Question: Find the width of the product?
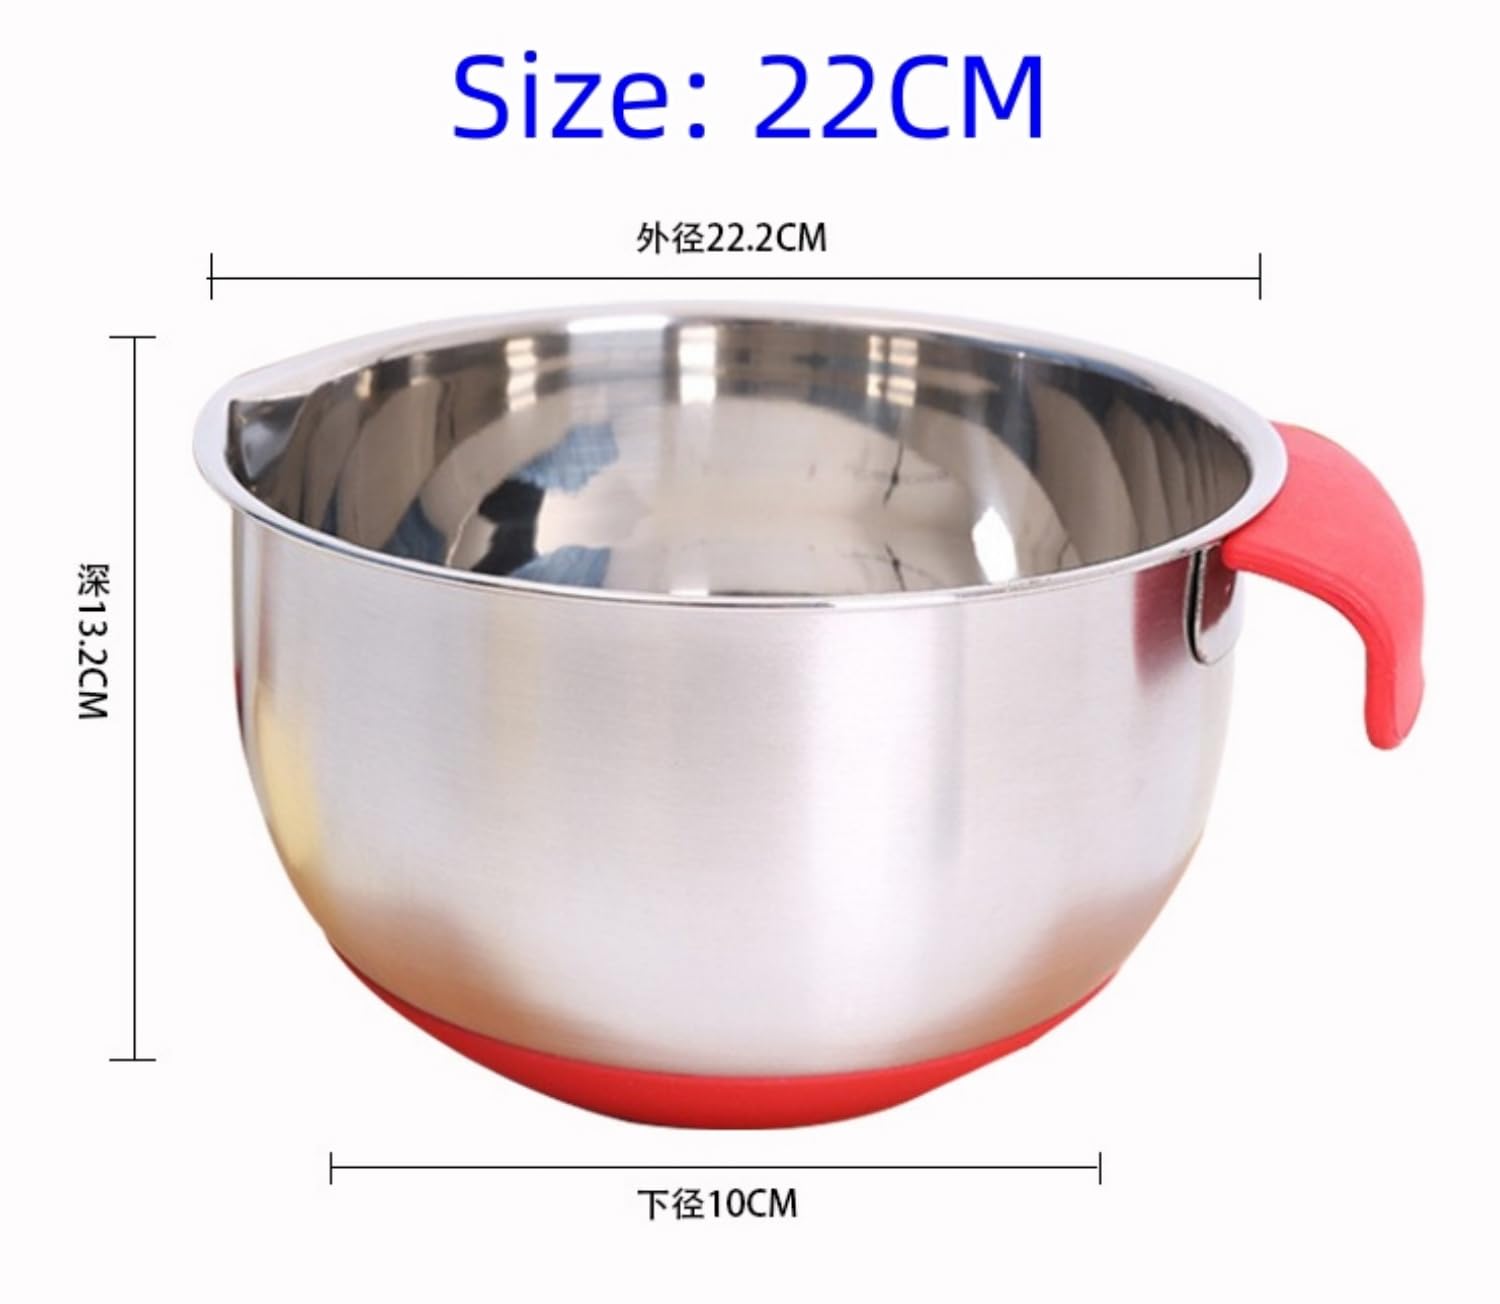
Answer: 22.2 centimetre